Soda lake

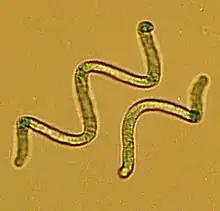
Cyanobacteria of the genus "Arthrospira" (synonymous to ""Spirulina"")

Photosynthesis provides the primary energy source for life in soda lakes and this process dominates the activity at the surface. The most important photosynthesizers are typically cyanobacteria, but in many less "extreme" soda lakes, eukaryotes such as green algae ("Chlorophyta") can also dominate. Major genera of cyanobacteria typically found in soda lakes include "Arthrospira" (formerly "Spirulina") (notably "A. platensis"), "Anabaenopsis", "Cyanospira", "Synechococcus" or "Chroococcus". In more saline soda lakes, haloalkaliphilic archaea such as "Halobacteria" and bacteria such as "Halorhodospira" dominate photosynthesis. However, it is not clear whether this is an "autotrophic" process or if these require organic carbon from cyanobacterial blooms, occurring during periods of heavy rainfall that dilute the surface waters.